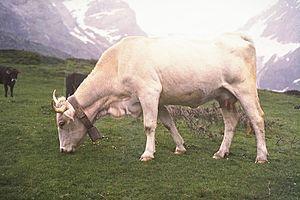
Photographie de vache lourdaise prise par l'auteur, Roland Darré, dans une estive au dessus de Luz Saint Sauveur
La Lourdaise est une race bovine française à très faible effectif, originaire des Hautes-Pyrénées et aujourd'hui présente essentiellement dans des élevages conservatoires.